Antojito

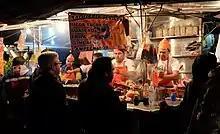
A taco stand in Sevilla, Mexico City

In Latin America, Mexico has one of the most extensive street food cultures, with about 43% of the population believing that it is not harmful and about 58% eating on the street at least once a week. Mexican food was named by UNESCO as an intangible cultural heritage of mankind, and "Forbes" named Mexico City one of the top ten cities for street food in the world. Street and market food has had a significant impact on "haute cuisine" in Mexico, with upscale restaurants serving many of the same foods as in the streets, sometimes modified and sometimes not. It has influenced the United States, where Houston chef Hugo Ortega and Chicago chef Rick Bayless both published books dedicated to Mexico's street food. Chefs come to Mexico to investigate the local cuisines as Mexican food in general becomes more appreciated. This includes street foods. In the United States, Mexican-style street food can be found in small counter-service restaurants and the variety being demanded goes beyond Tex-Mex into the regional foods of Mexico. With more than 100 years of Mexican-style street food history, Los Angeles is known for its street food lunch trucks, serving tacos, tortas, quesadillas and more. Tacos can follow the traditional recipes of Mexico or be more creative. The University of California, Los Angeles held a conference on Mexican street food, where it was distinguished from typical fast food by cultural considerations.